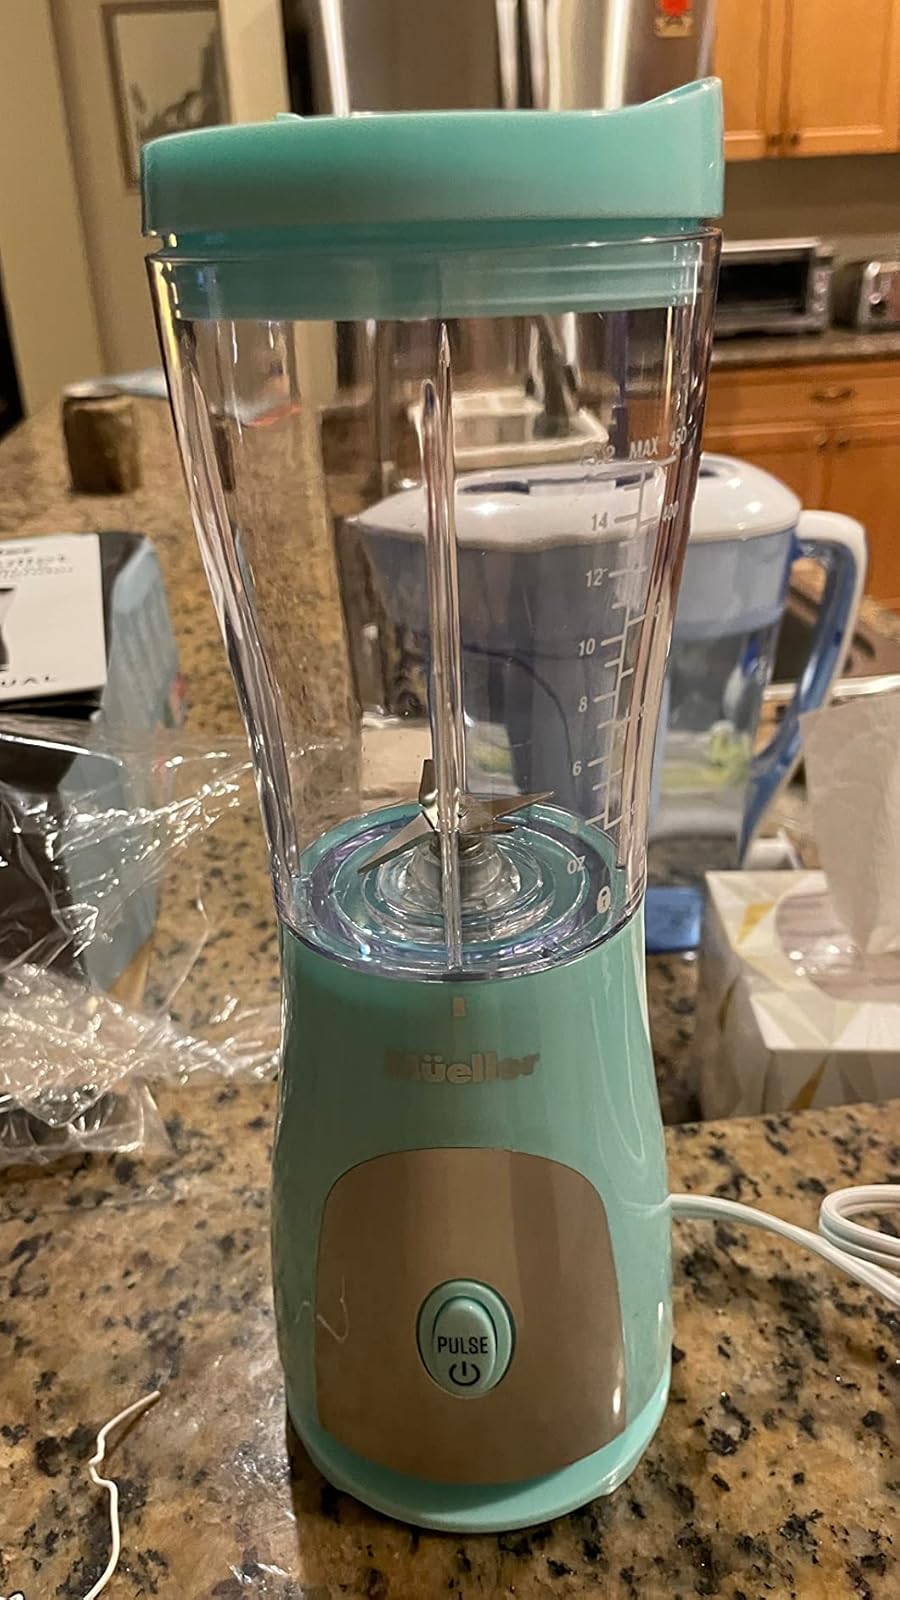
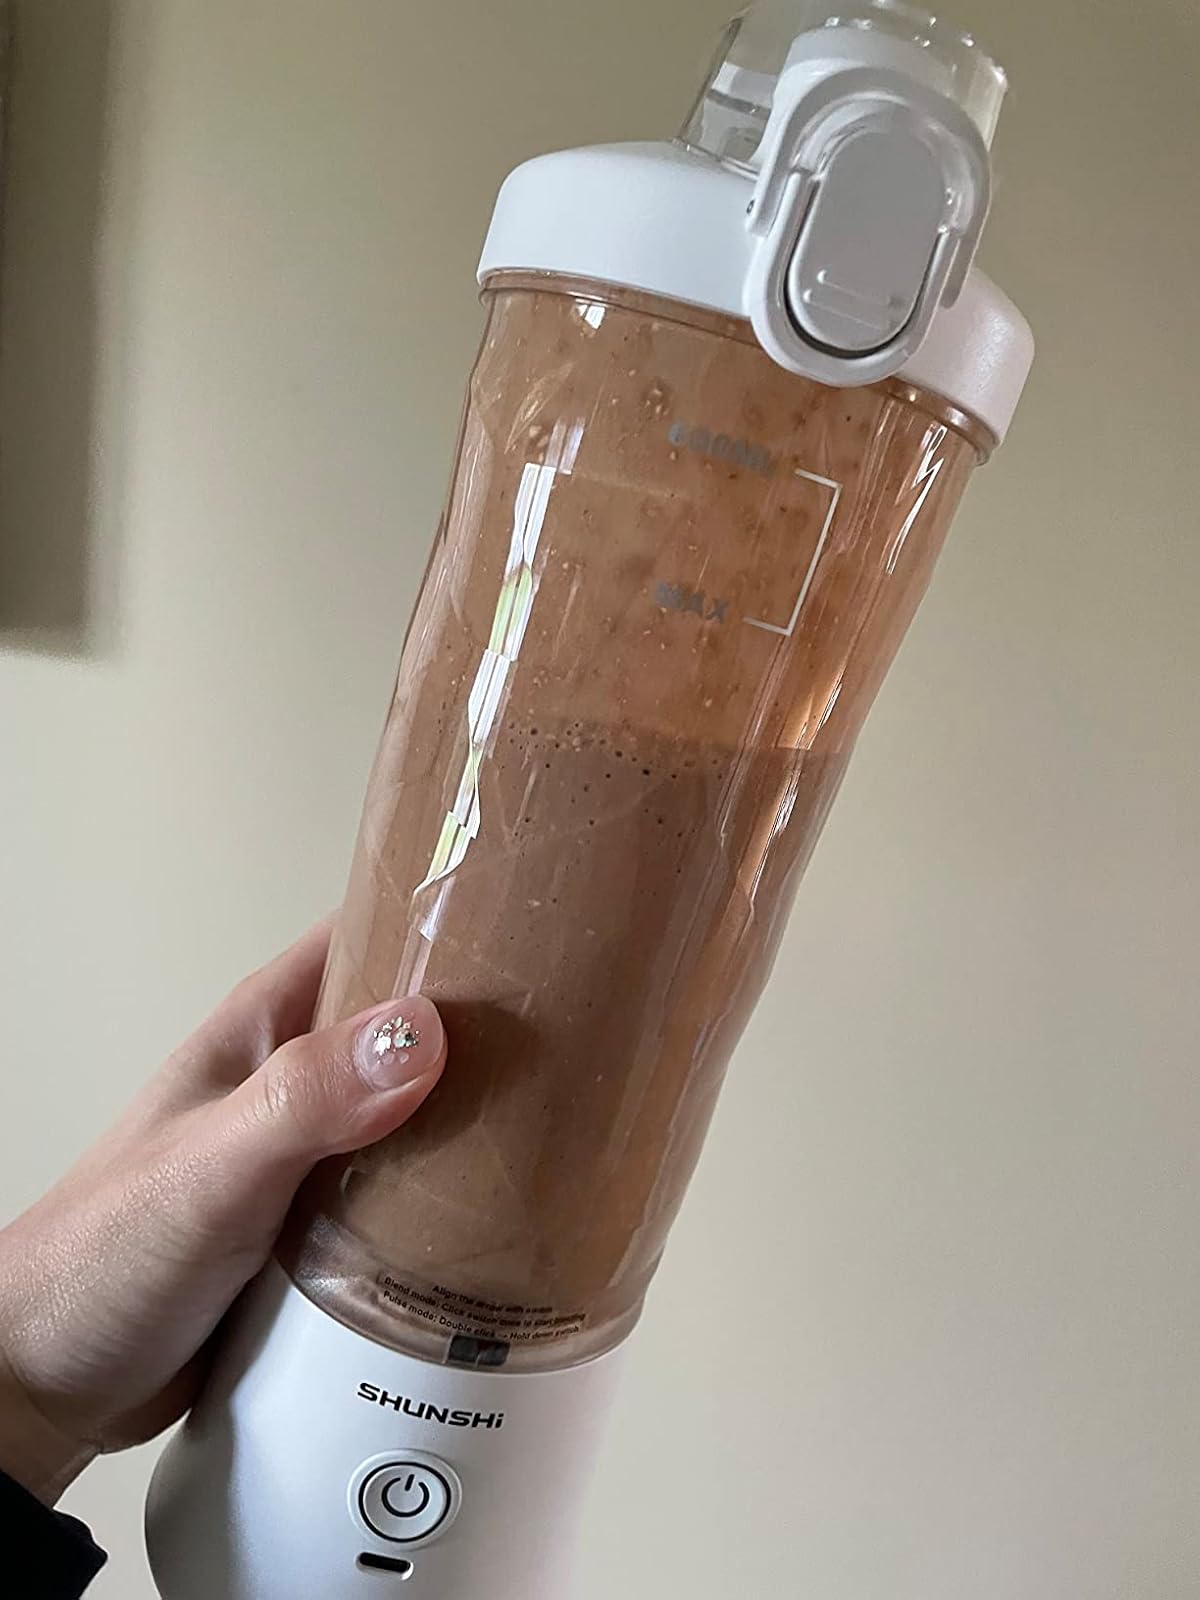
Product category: items_blender
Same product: no